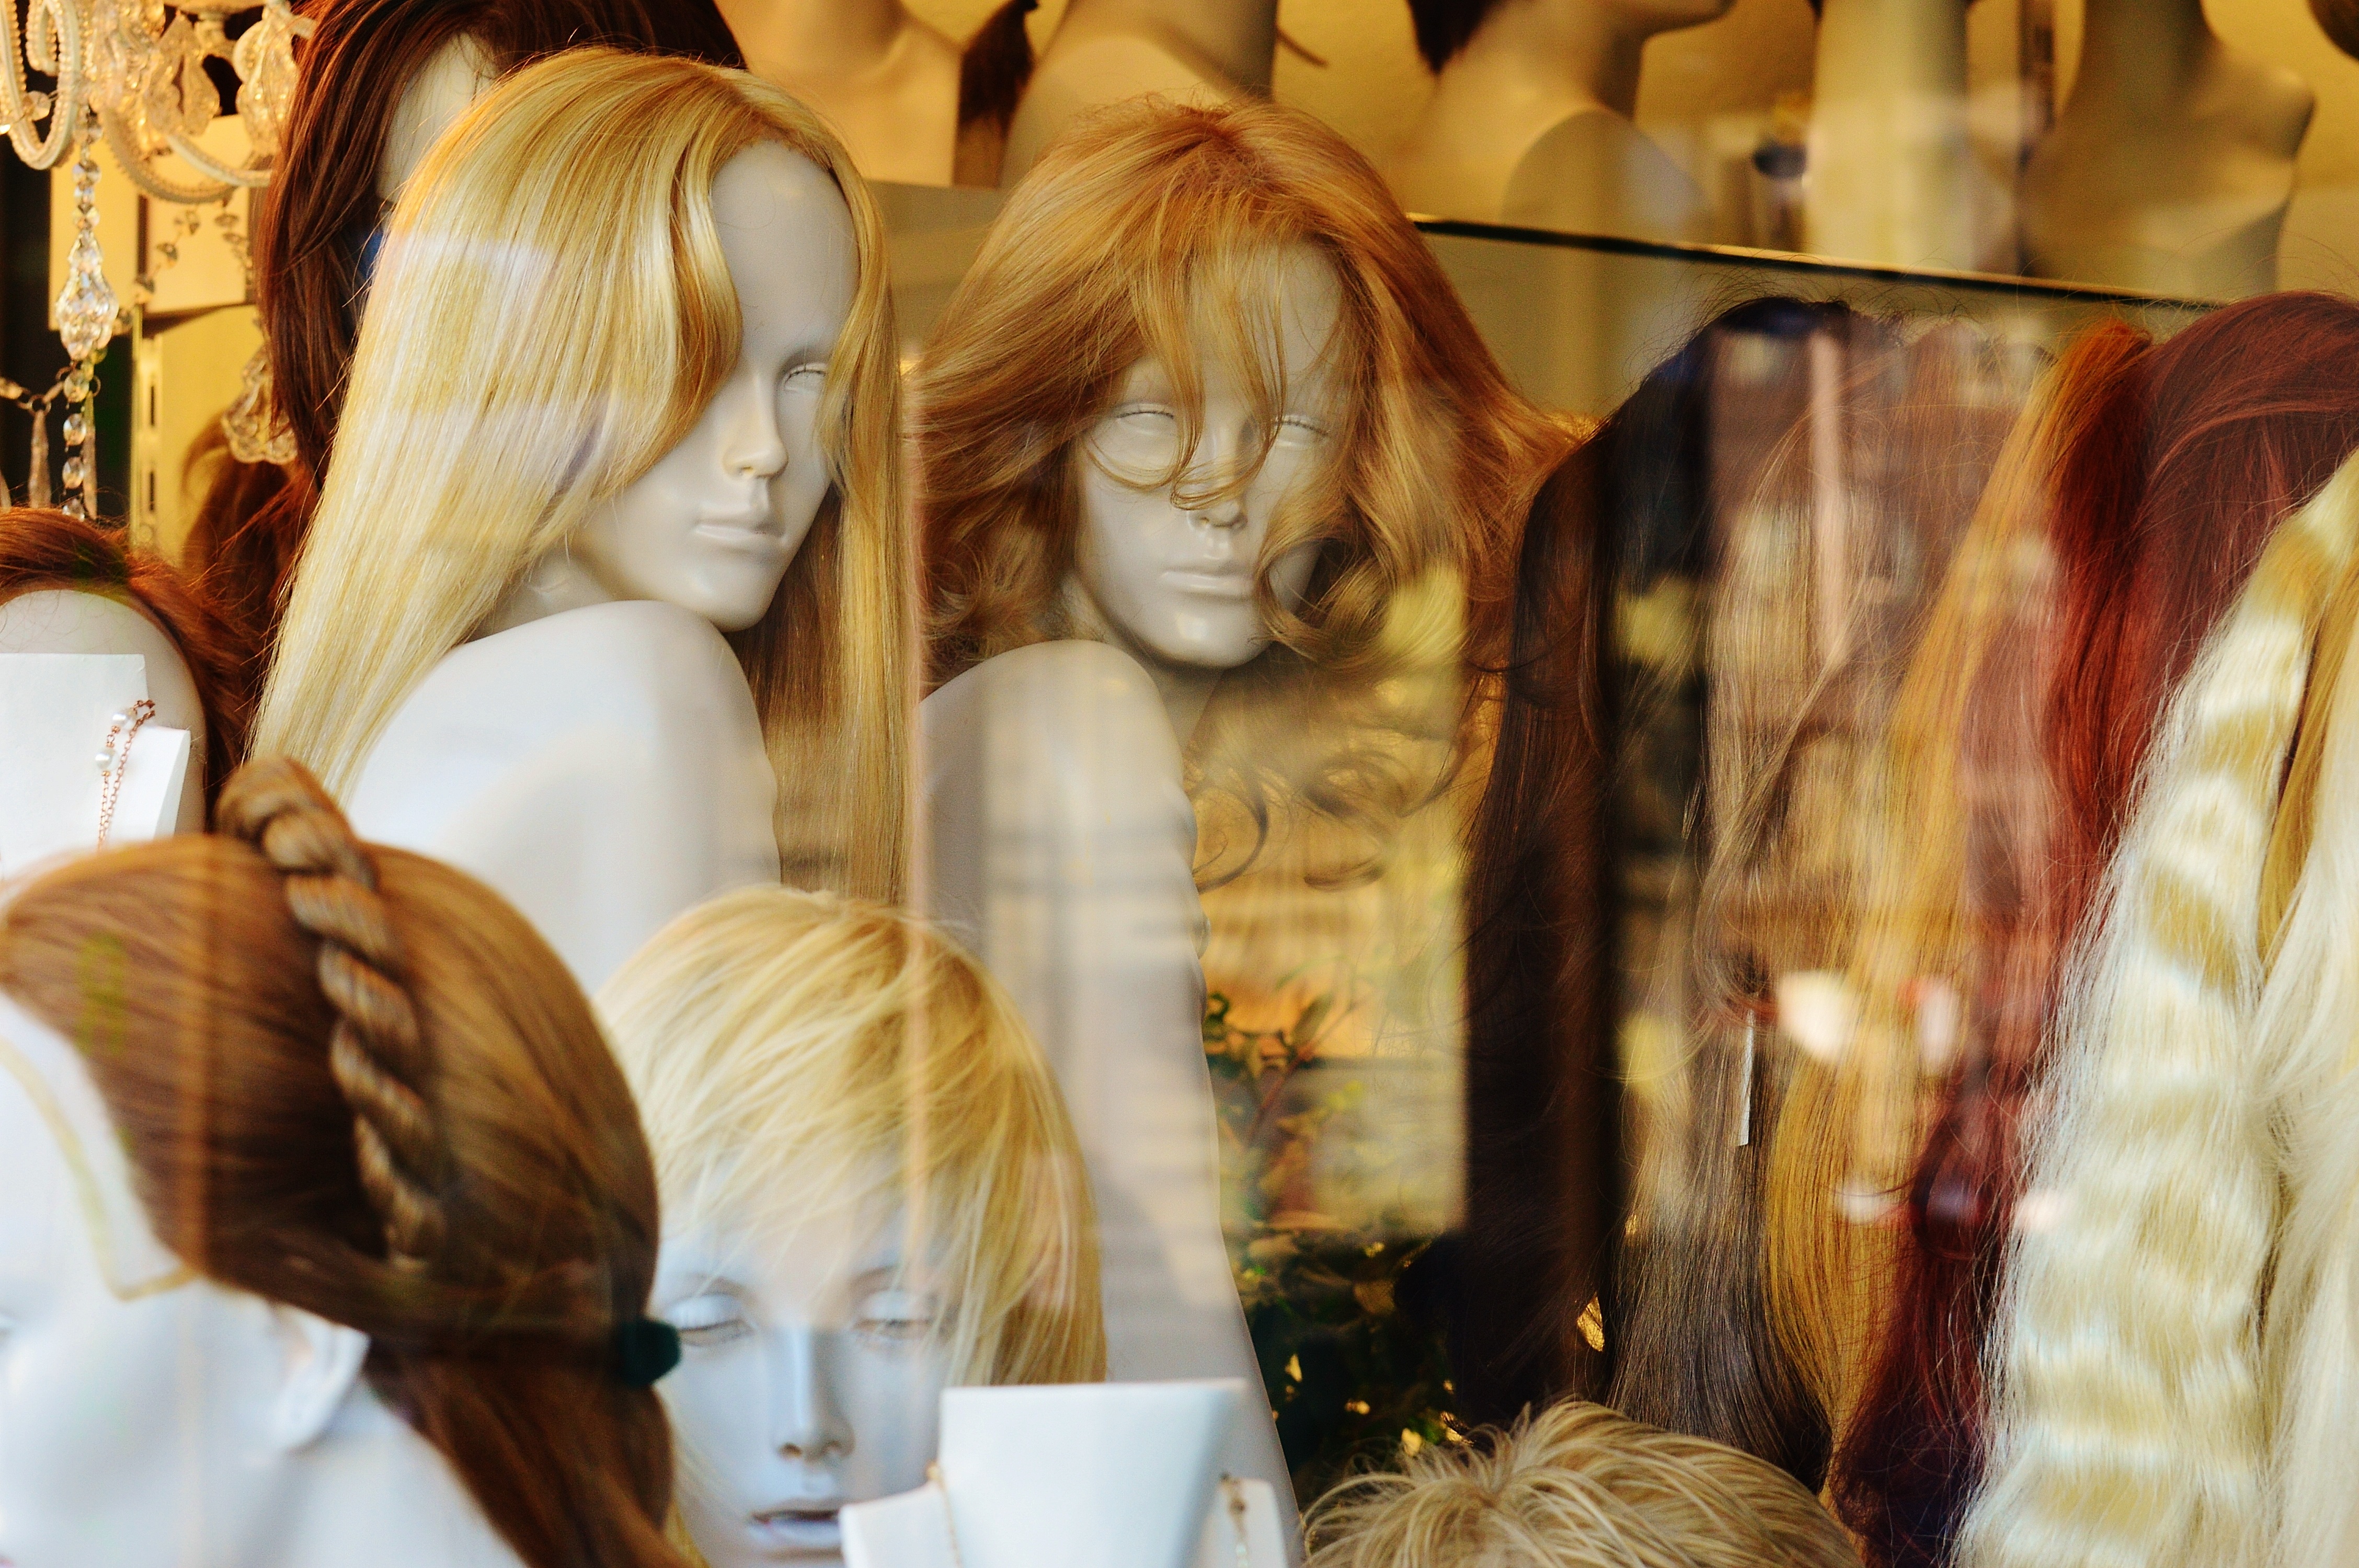
hair, window, fur, color, autumn, fashion, hairstyle, dress, beauty, blond, wig, hairdresser, mannequins, hairstyles